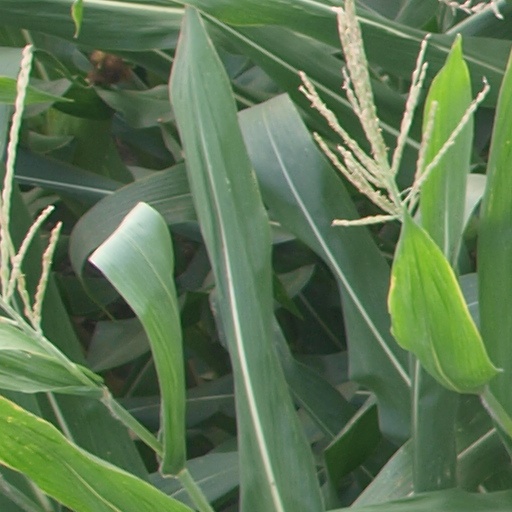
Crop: maize; corn